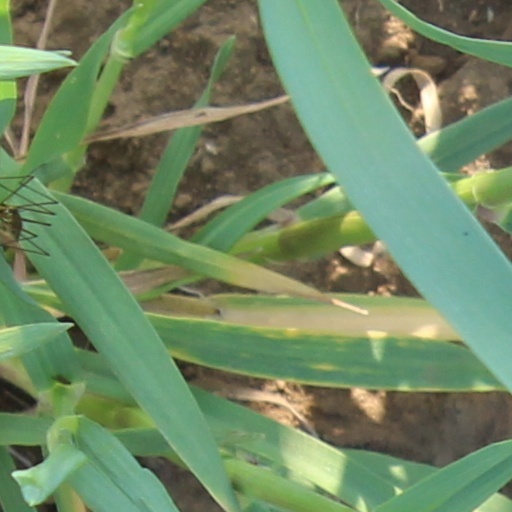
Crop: wheat